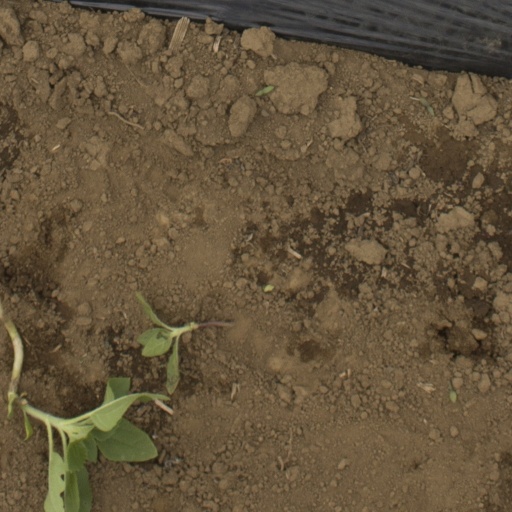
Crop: Jerusalem artichoke